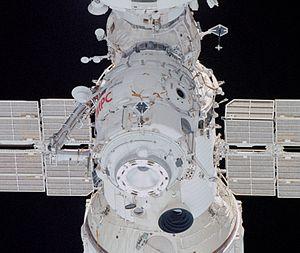
Un système d'amarrage sonde-cône est un dispositif d'accrochage mécanique des véhicules spatiaux comportant une partie mâle, appelée sonde, portée par le vaisseau manœuvrant et une partie femelle portée par le vaisseau approché. Ses fonctions sont de guider dans la dernière phase d'approche le vaisseau arrivant, d'amortir les réactions des vaisseaux entrant en contact, puis de verrouiller l'accrochage.
La Station spatiale internationale, en abrégé SSI ou ISS, est une station spatiale placée en orbite terrestre basse, occupée en permanence par un équipage international qui se consacre à la recherche scientifique dans l'environnement spatial. Ce programme, lancé et piloté par la NASA, est développé conjointement avec l'agence spatiale fédérale russe, avec la participation des agences spatiales européenne, japonaise et canadienne.